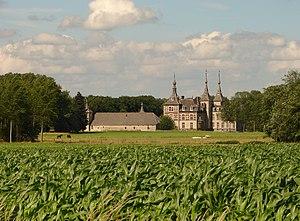
Frederick van Marselaer, en français Frédéric de Marselaer et en latin Fredericus de Marselaer, né à Anvers le 12 juillet 1586 et mort le 7 novembre 1670 vraisemblablement à Bruxelles où, tombé dans une situation de fortune précaire, il résidait depuis trois ans chez les sœurs de l'hôpital Saint-Jean, est un magistrat et auteur de langue latine qui a été bourgmestre de Bruxelles à l'époque des Pays-Bas méridionaux.